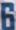
Number: 6